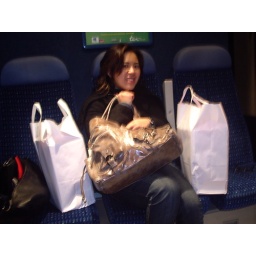
on the train in the way back home (good shopping day!!)